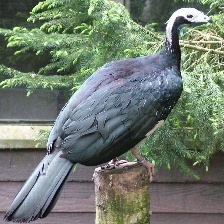
Species: BLUE THROATED PIPING GUAN
Scientific name: PIPILE CUMANENSIS